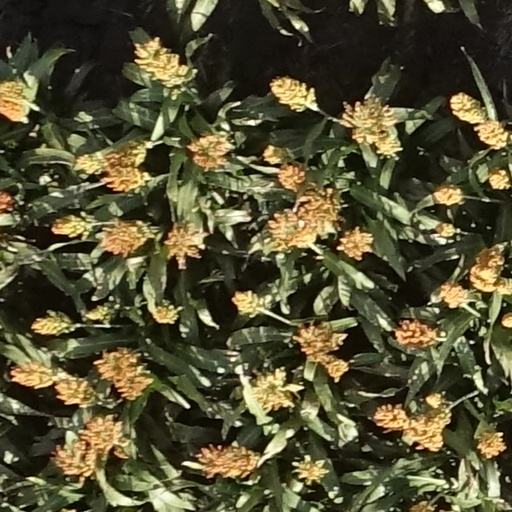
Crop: sorghum